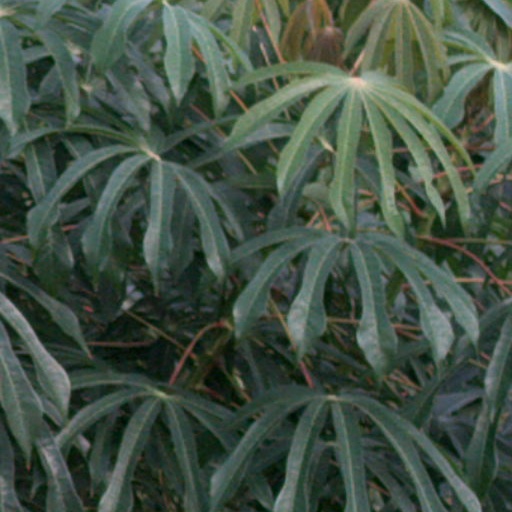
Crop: cassava